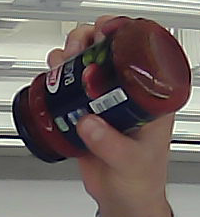
Product: barilla_pomodoro